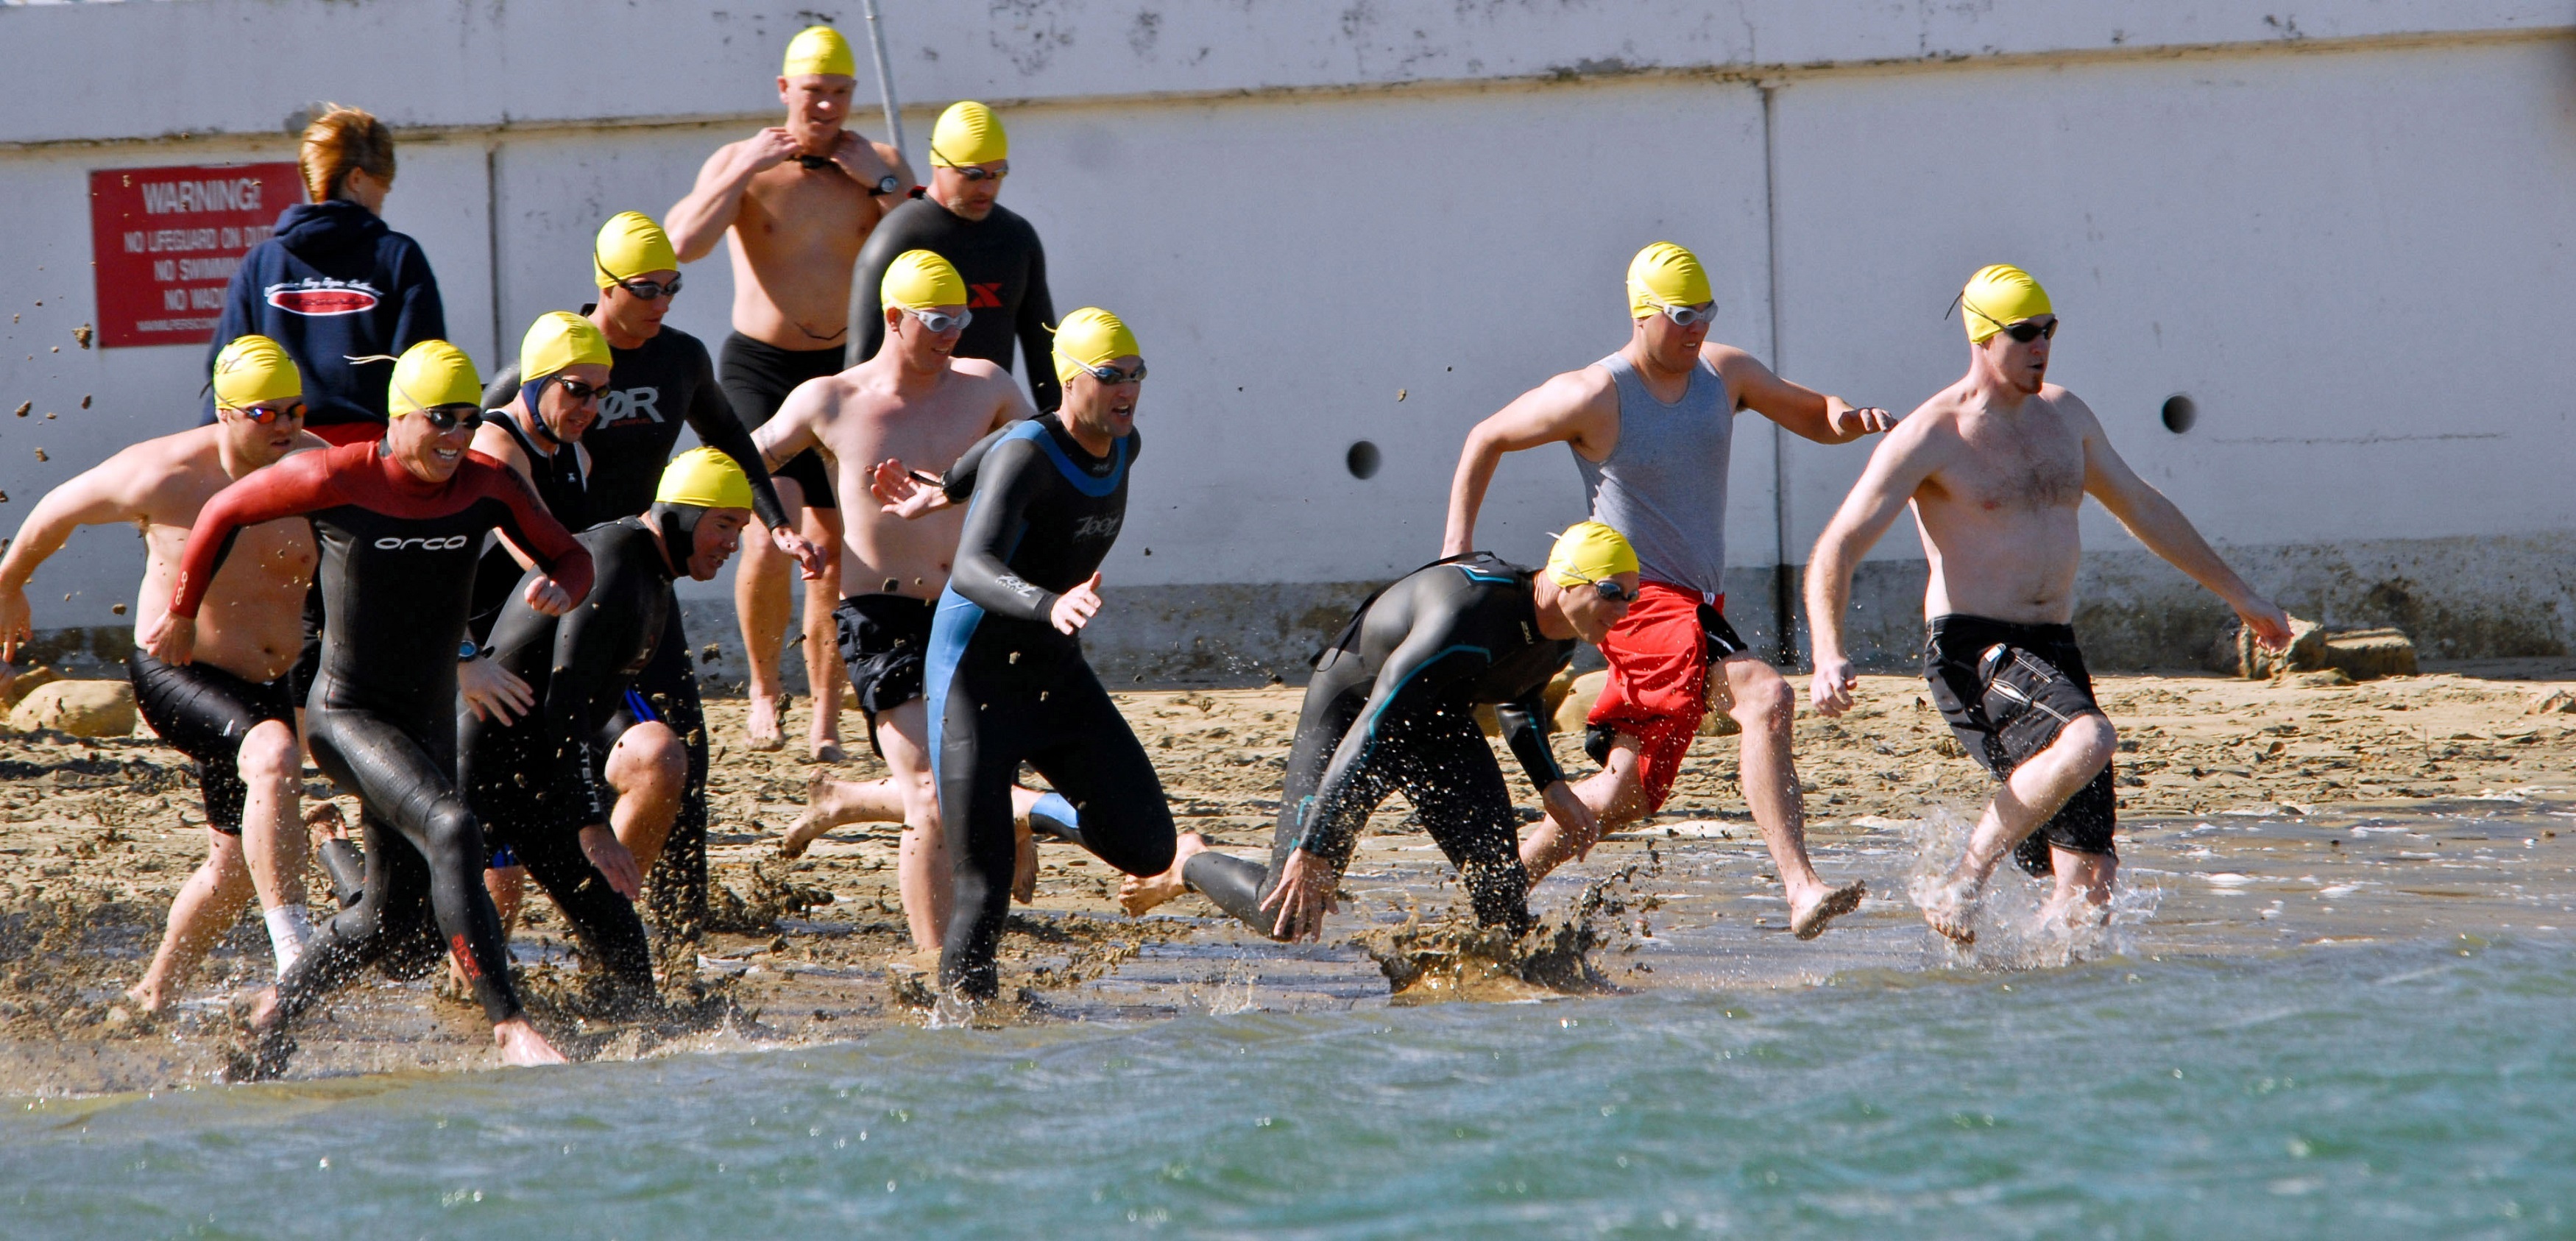
people, athletic, exercise, lifestyle, fitness, start, race, competition, sports, boating, sprint, triathlon, swimmers, water sport, polar bear plunge, endurance sports, duathlon, open water swimming